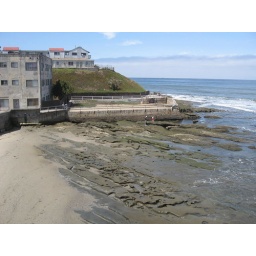
Decades ago there was an ocean bathing and swimming house located on the flat spot in the center of the photo.